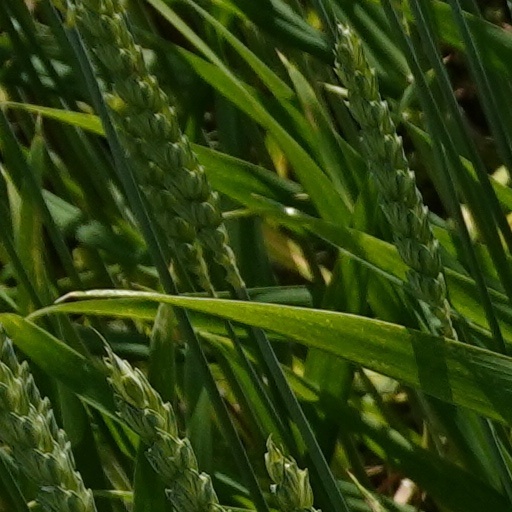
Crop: wheat